Abbas II of Egypt

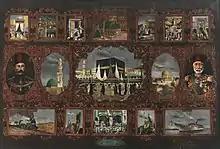
Painting commemorating Abbas II's 1909 Hajj pilgrimage, including his portrait on the left

During the war, Abbas II sought support from the Ottomans, including proposing to lead an attack on the Suez Canal. He was replaced by the British by his uncle Hussein Kamel from 1914 to 1917, with the title of Sultan of Egypt. Hussein Kamel issued a series of restrictive orders to strip Abbas II of property in Egypt and Sudan and forbade contributions to him. These also barred Abbas from entering Egyptian territory and stripped him of the right to sue in Egyptian courts. This did not prevent his progeny, however, from exercising their rights. Abbas II finally accepted the new order on 12 May 1931 and formally abdicated. He retired to Switzerland, where he wrote "The Anglo-Egyptian Settlement" (1930). He died at Geneva on 19 December 1944, aged 70, 30 years to the day after the end of his reign as Khedive.